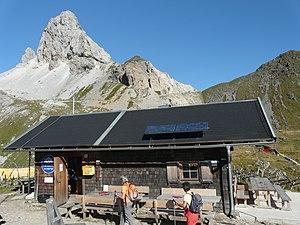
Le Grand Kinigat, en allemand Große Kinigat, en italien Monte Cavallino, est une montagne située à la frontière entre l'Autriche et l'Italie, dans les Alpes carniques. Elle culmine à 2 689 mètres d'altitude et a été gravie pour la première fois en 1898 par A. Victorin et P. Egger.